Hassan Chaitou

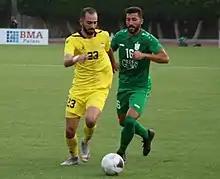
Chaitou ("right") with Ansar against Ahed in 2020

Coming through the youth system, Chaitou began his senior career at Lebanese Second Division side Khoyol during the 2011–12 season. Following two seasons, Lebanese Premier League club Safa announced the signing of Chaitou on 7 March 2013. In his first season at Safa, Chaito won the 2013 Lebanese Super Cup, beating Shabab Sahel 2–1 in the final. During the 2013–14 season, Chaito played four league games. The following season (2014–15), Chaito didn't feature in the league for Safa.